Netanya

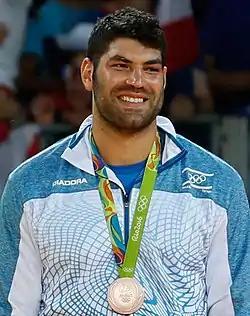
Or Sasson

The Well House is a museum documenting the early history of Netanya. It is located in a historic building dating from 1928. Other museums are the Tribes of Israel Pearl Museum of Yemenite Jewish Heritage, the Shlomo Dror Art Institute, and the Diamimon Diamond Museum. The Cliff Gallery, Gosher Gallery, Abecassis Gallery and Fourth Gallery are all located in the city.